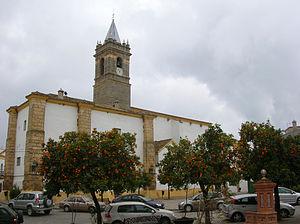
El Pedroso est une commune située dans la province de Séville de la communauté autonome d’Andalousie en Espagne.